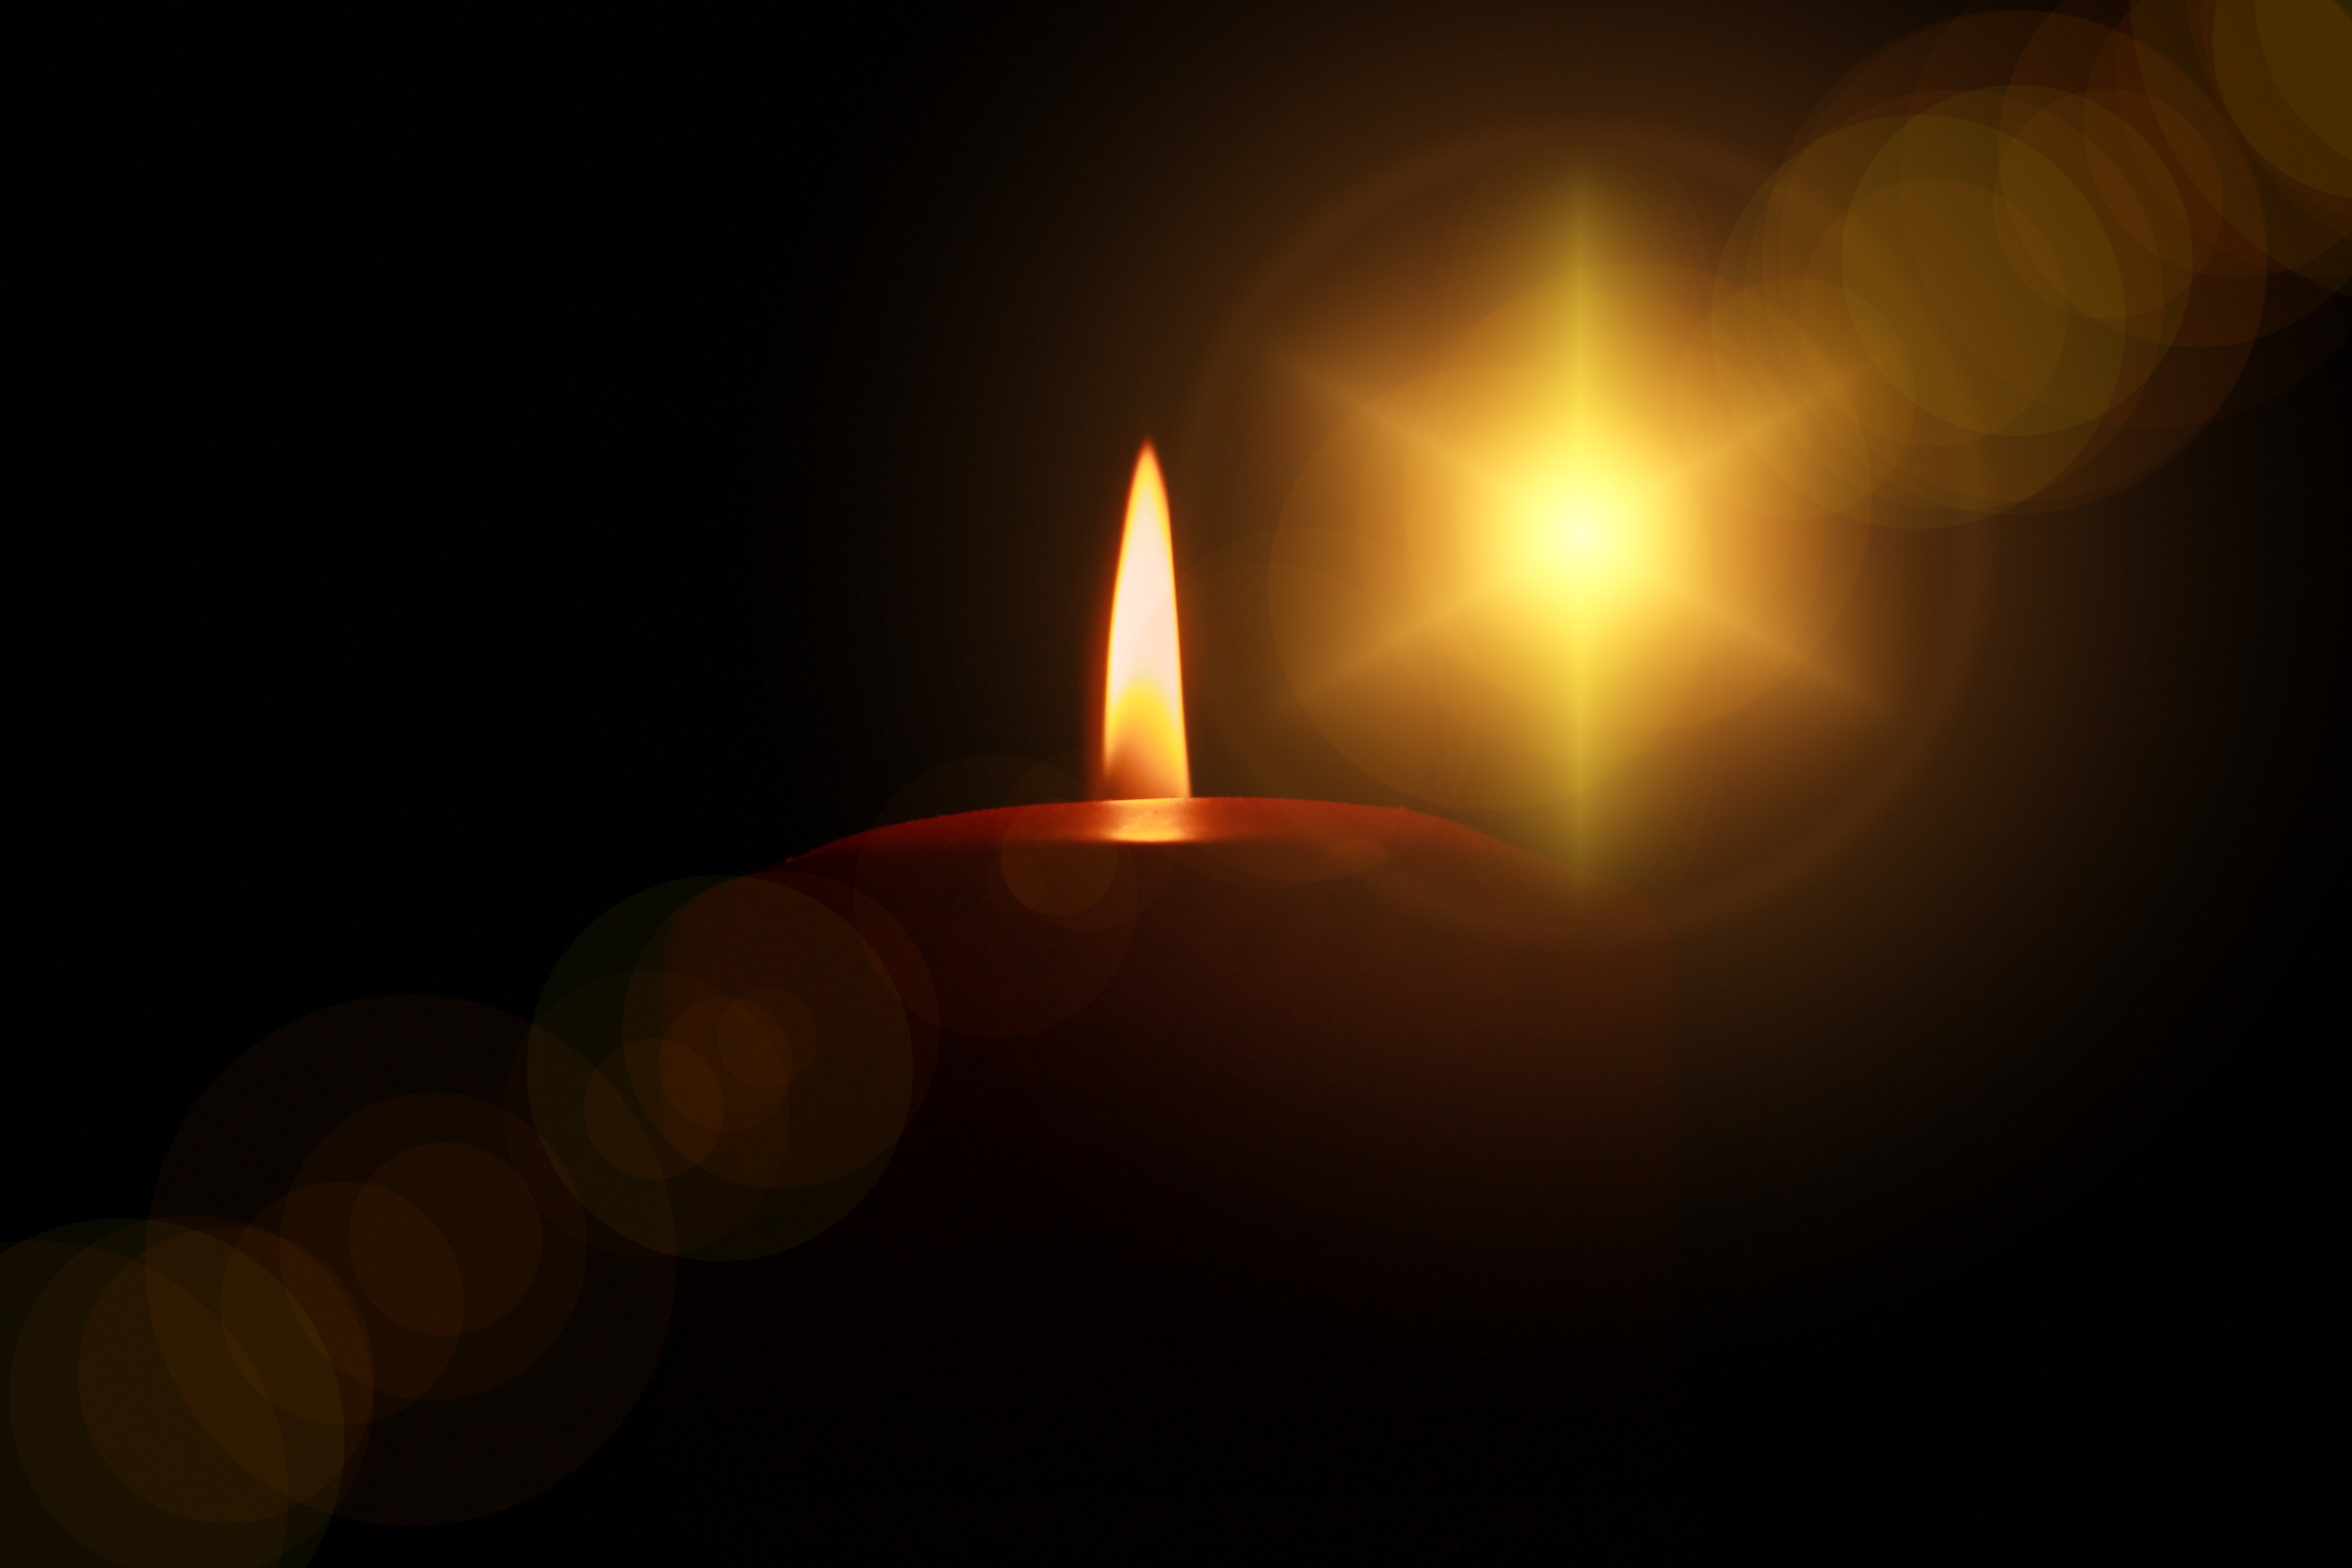
winter, light, night, sunlight, atmosphere, love, evening, decoration, flame, fire, romance, darkness, church, candle, christmas, lighting, heat, energy, advent, hot, holy, december, christmas eve